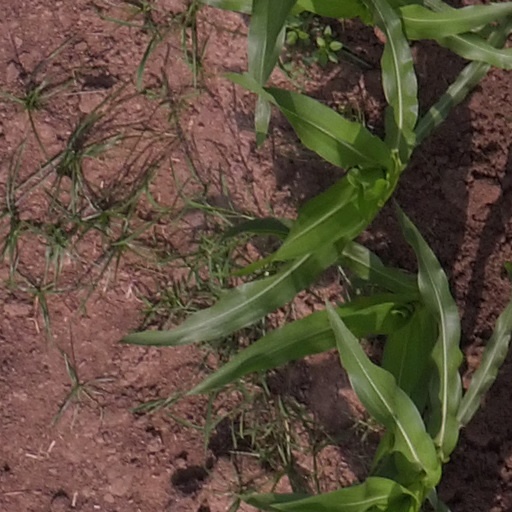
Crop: maize; corn